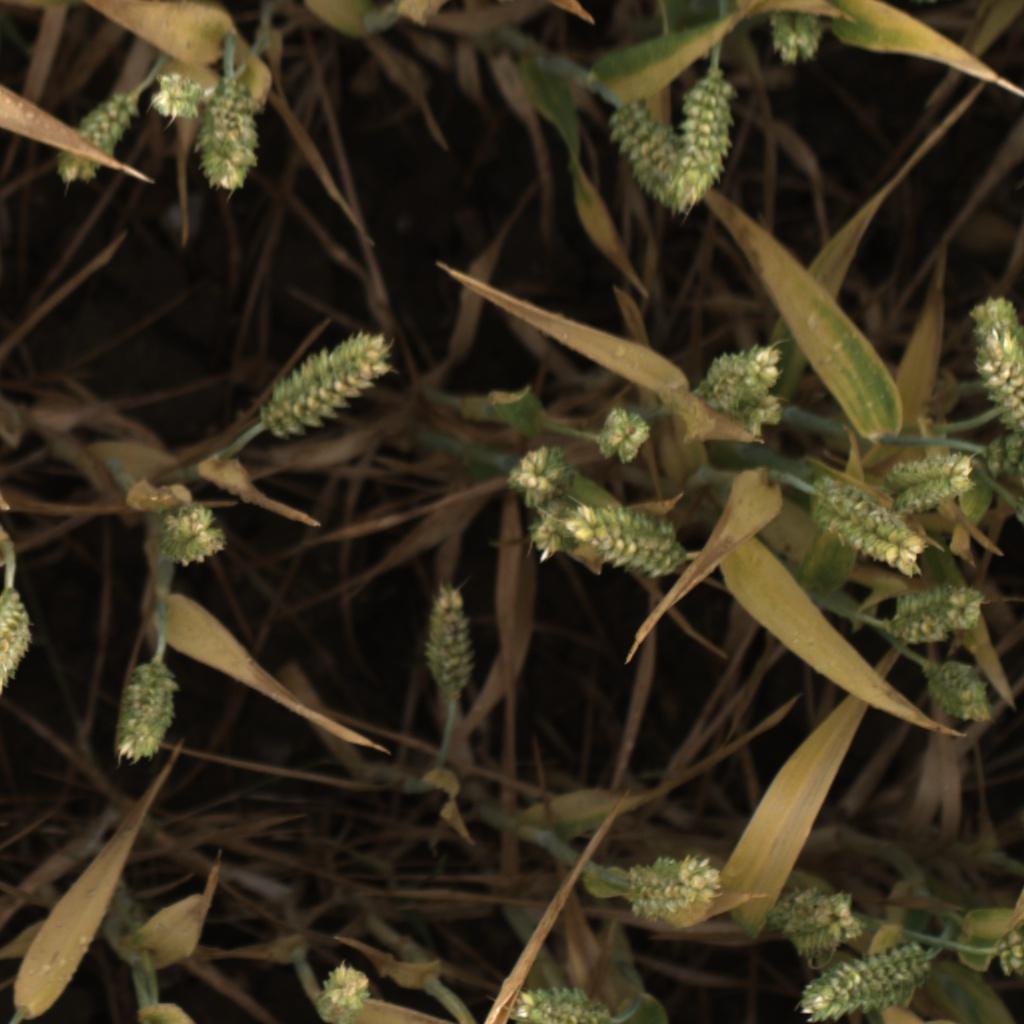
Country: UK
Location: Rothamsted
Wheat development stage: Filling - Ripening